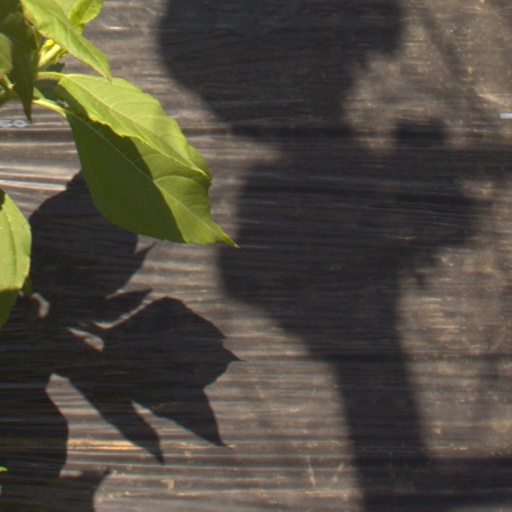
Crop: Jerusalem artichoke